Restriction point

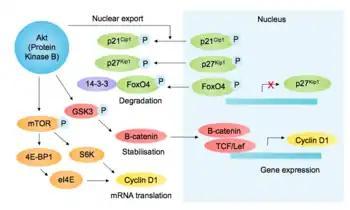
Akt signaling promotes cyclin/Cdk activity

Anti-mitogens like the cytokine TGF-β inhibit progression through the restriction point, causing a G1 arrest. TGF-β signaling activates Smads, which complex with E2F4/5 to repress Myc expression and also associate with Miz1 to activate expression of the Cdk inhibitor p15 to block cyclin D-Cdk complex formation and activity. Cells arrested with TGF-β also accumulate p21 and p27.